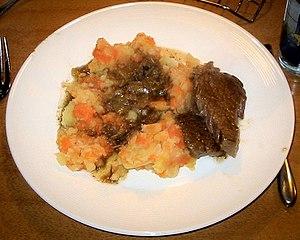
Le hutspot est un mets à base de purée de pomme de terre, de carottes et d'oignons qui a une longue histoire dans la cuisine néerlandaise traditionnelle.